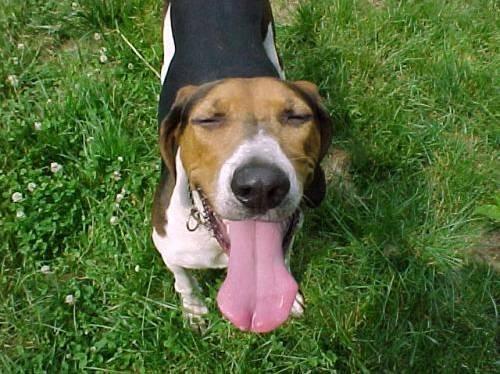
dog